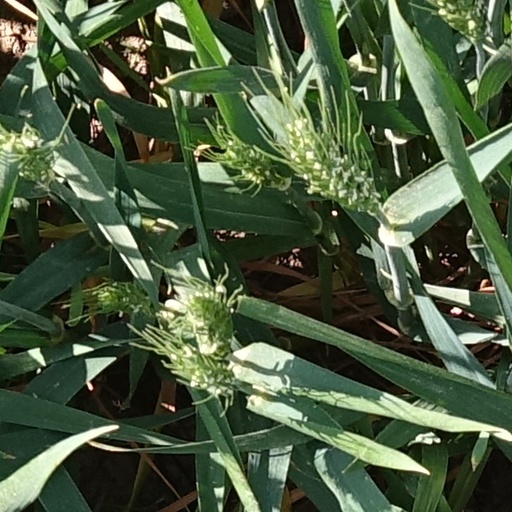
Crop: wheat